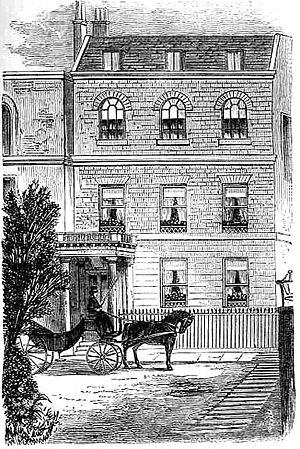
Catherine Thompson Hogarth dite « Kate », a été l'épouse de l'écrivain anglais Charles Dickens, avec lequel elle a eu dix enfants.
Georgina Hogarth [/'dzɔ:'dzina 'həʊgɑːθ/] est la belle-sœur, la compagne et la confidente du romancier Charles Dickens qui, dans son testament, la décrit comme « le meilleur et le plus sûr ami que puisse avoir un homme ». Elle devient un membre essentiel de la maisonnée des Dickens dès qu'elle s'y installe. Elle suit Dickens après sa séparation d'avec son épouse Catherine et reste auprès de lui jusqu'à sa mort en 1870. Comme pour sa sœur Mary Scott, l'évoquer revient essentiellement à parler de son célèbre beau-frère, sans lequel elle serait sans doute restée inconnue, alors que, partageant son prestige, elle passe à la postérité.